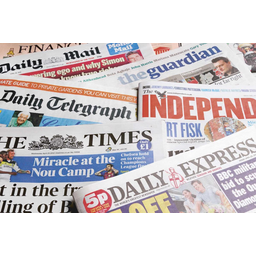
Label: paper